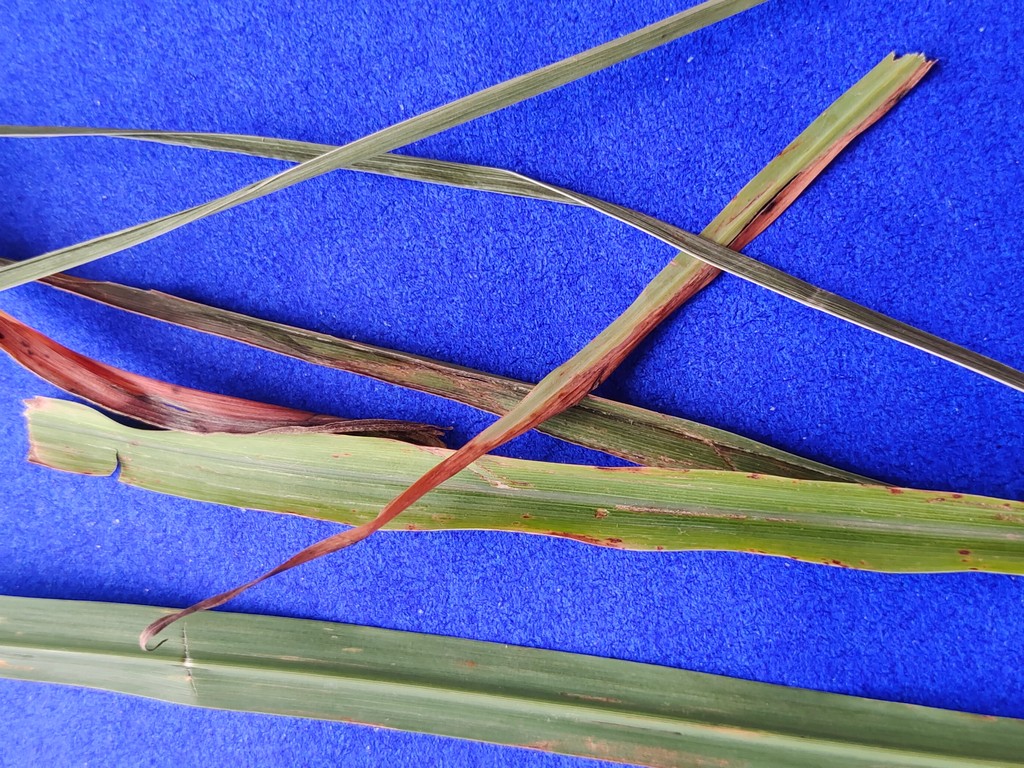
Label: Unhealthy